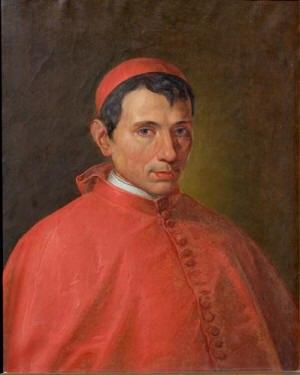
Charles Januarius Acton est un cardinal italien.